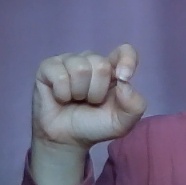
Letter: fa